Kenneth Grant (American football)

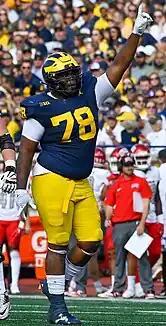
Grant celebrating with the Wolverines in 2023

Entering the 2023 season, Grant dropped from 359 pounds to 339. On September 9, in the second game of the season against UNLV, Grant tallied four tackles, two and a half tackles for a loss, a pass breakup and his first career sacks (1.5). On September 30, Grant had his first career interception versus Nebraska. On November 11, Grant chased down Penn State running back Kaytron Allen from behind to make a tackle and prevent a touchdown. The video of the 339-pound Grant chasing and tackling Allen went viral. Head coach Jim Harbaugh called it "maybe one of the best plays ever."